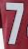
Number: 7